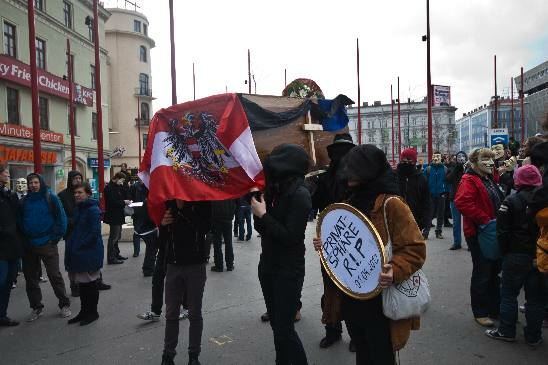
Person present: Yes